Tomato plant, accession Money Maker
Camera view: horizontal (90 deg, fisheye); turntable rotation: 120 degrees
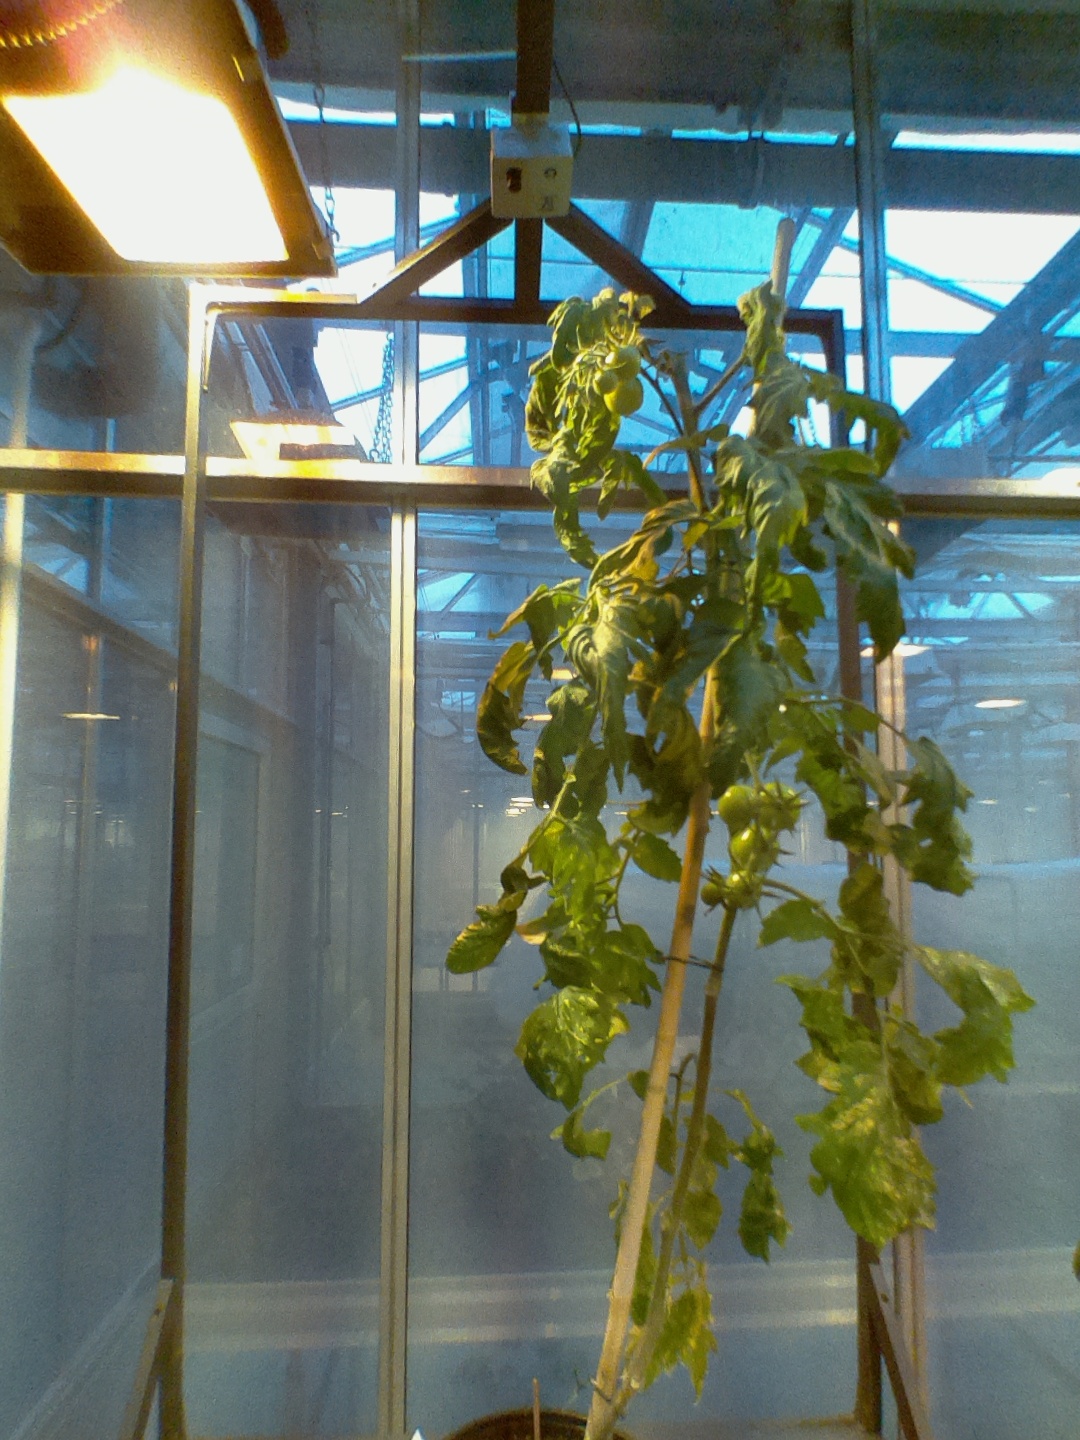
BBCH growth stage 75: 50%-60% of final fruit size